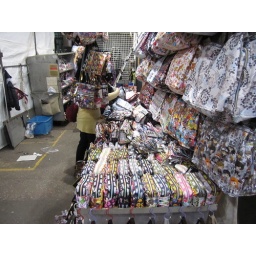
bags and bags in the ladies' market